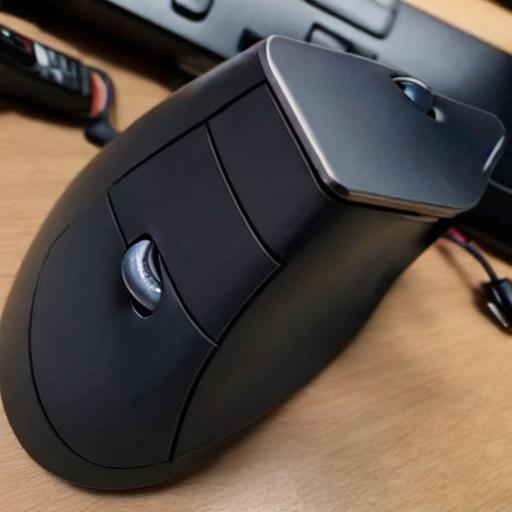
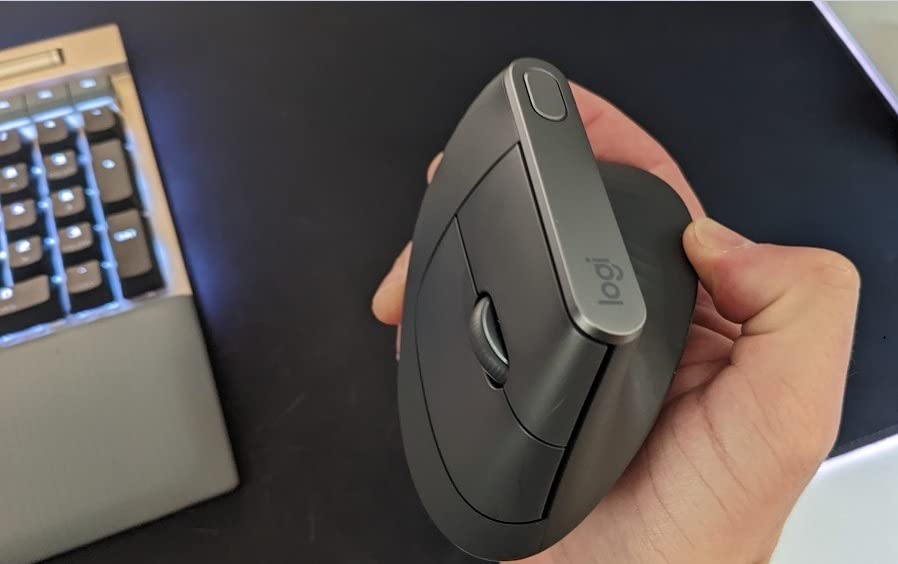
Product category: mouse
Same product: no